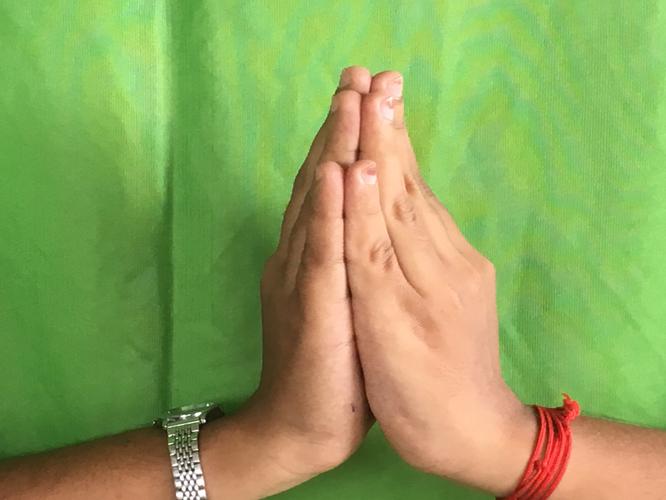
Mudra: Anjali
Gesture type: double_hand